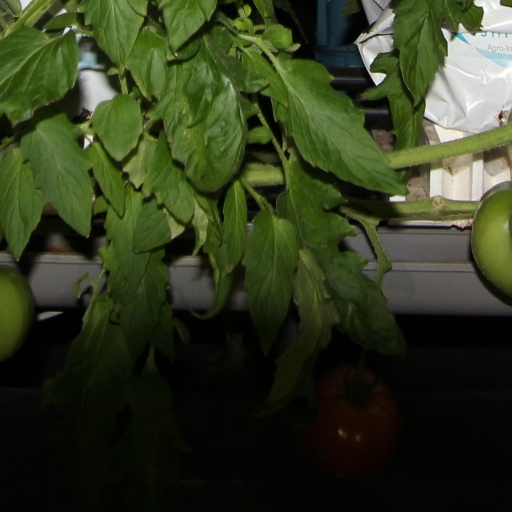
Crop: tomato